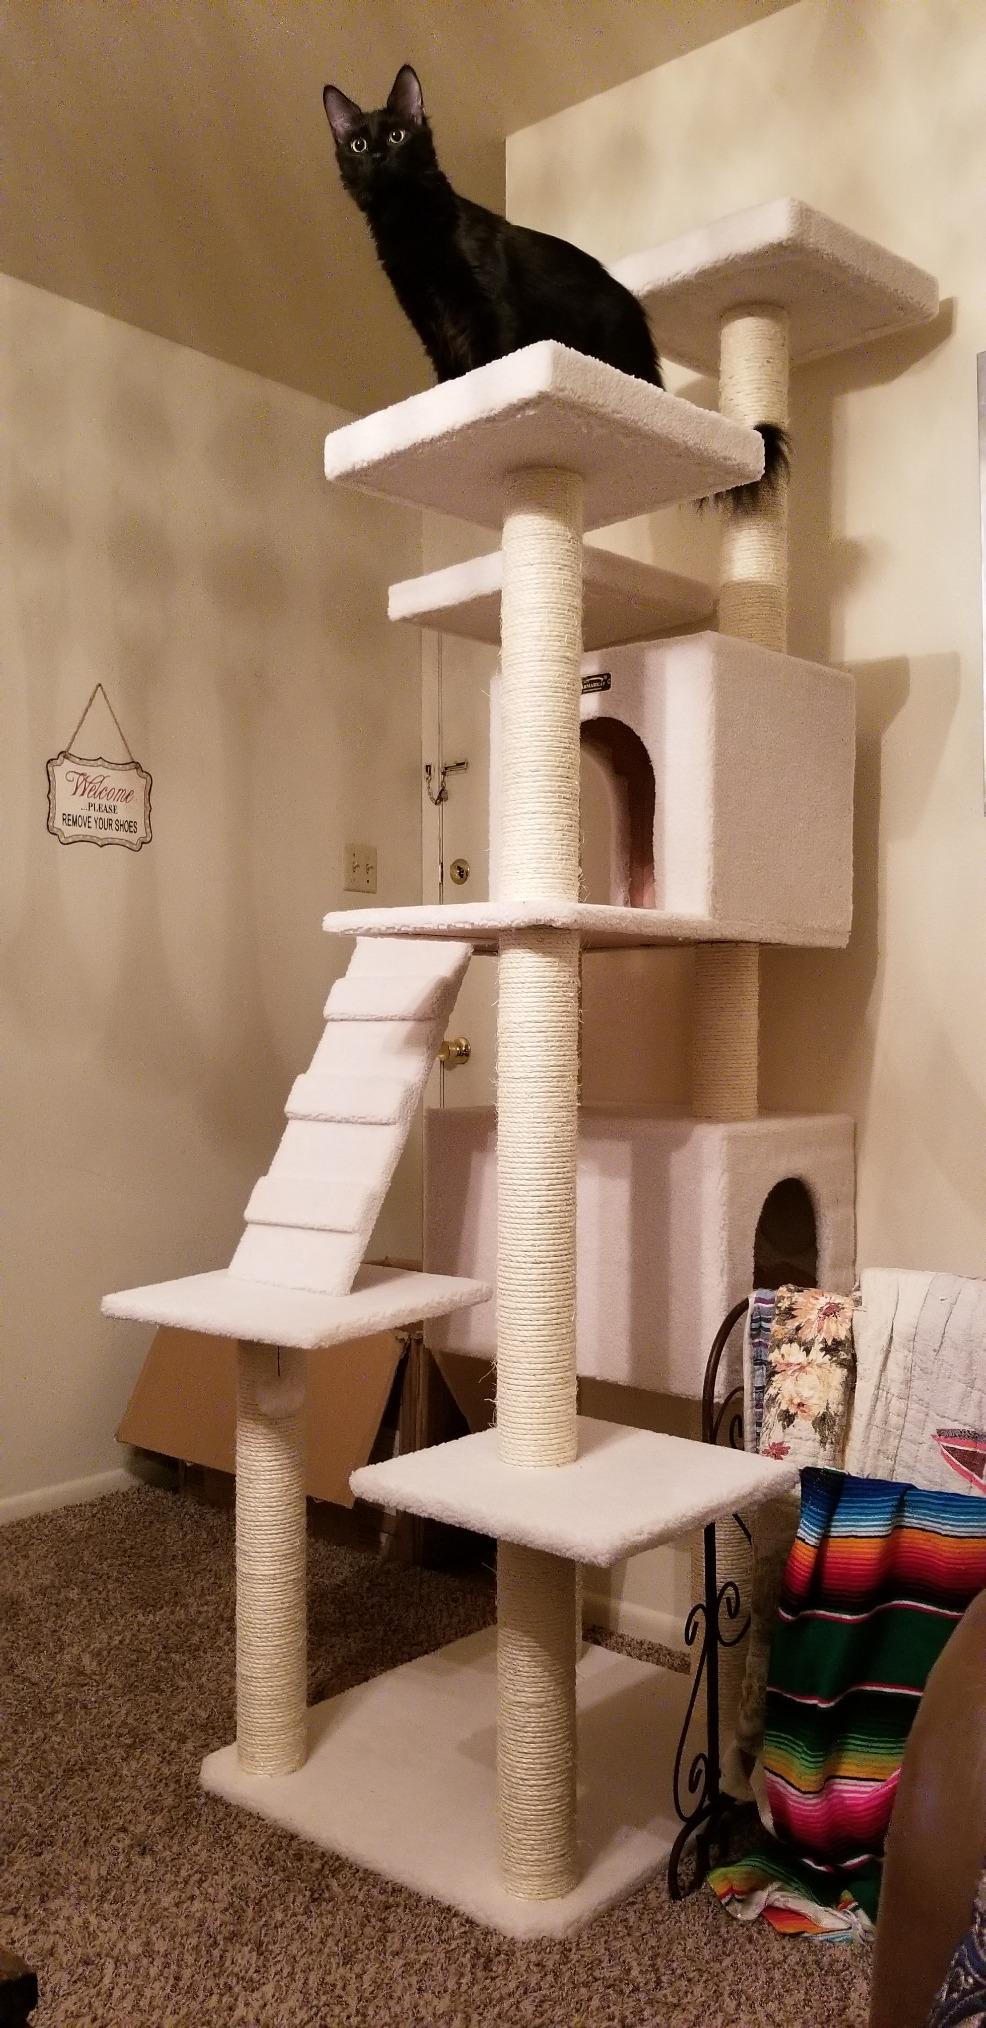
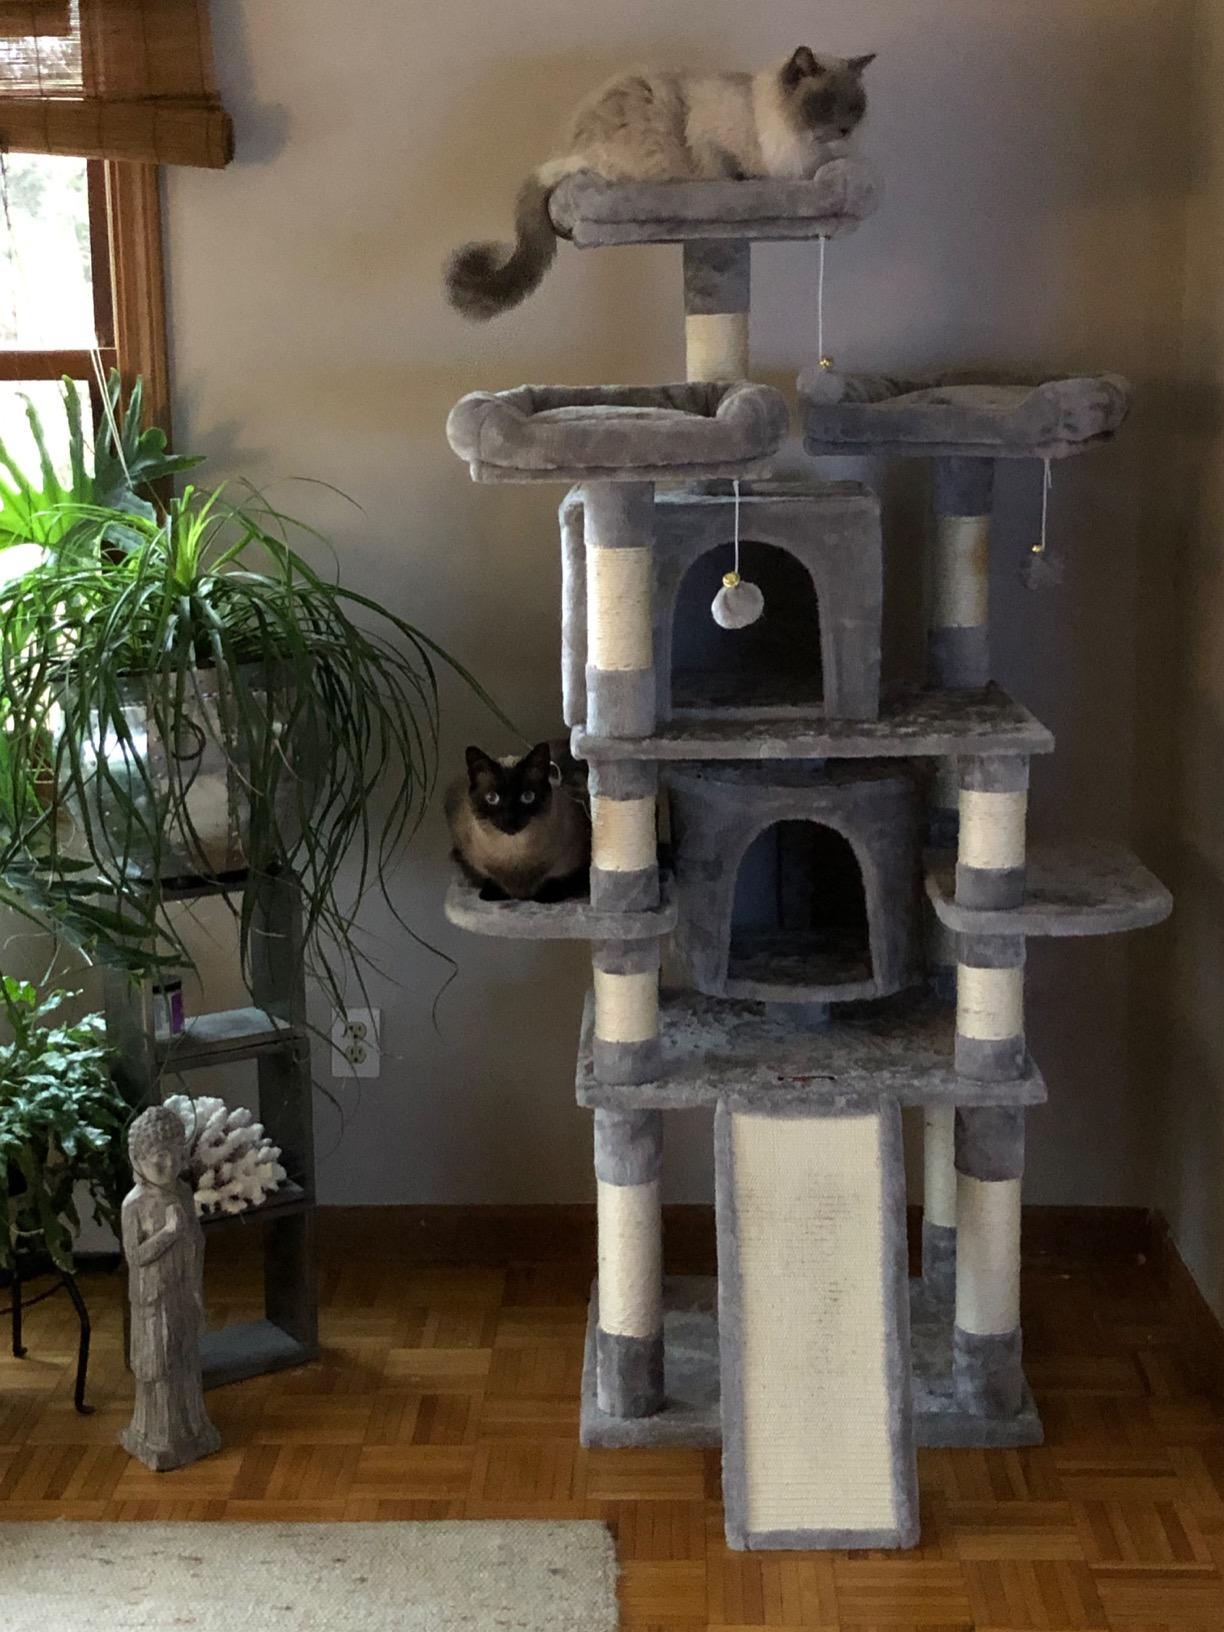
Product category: items_cat tree
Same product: no